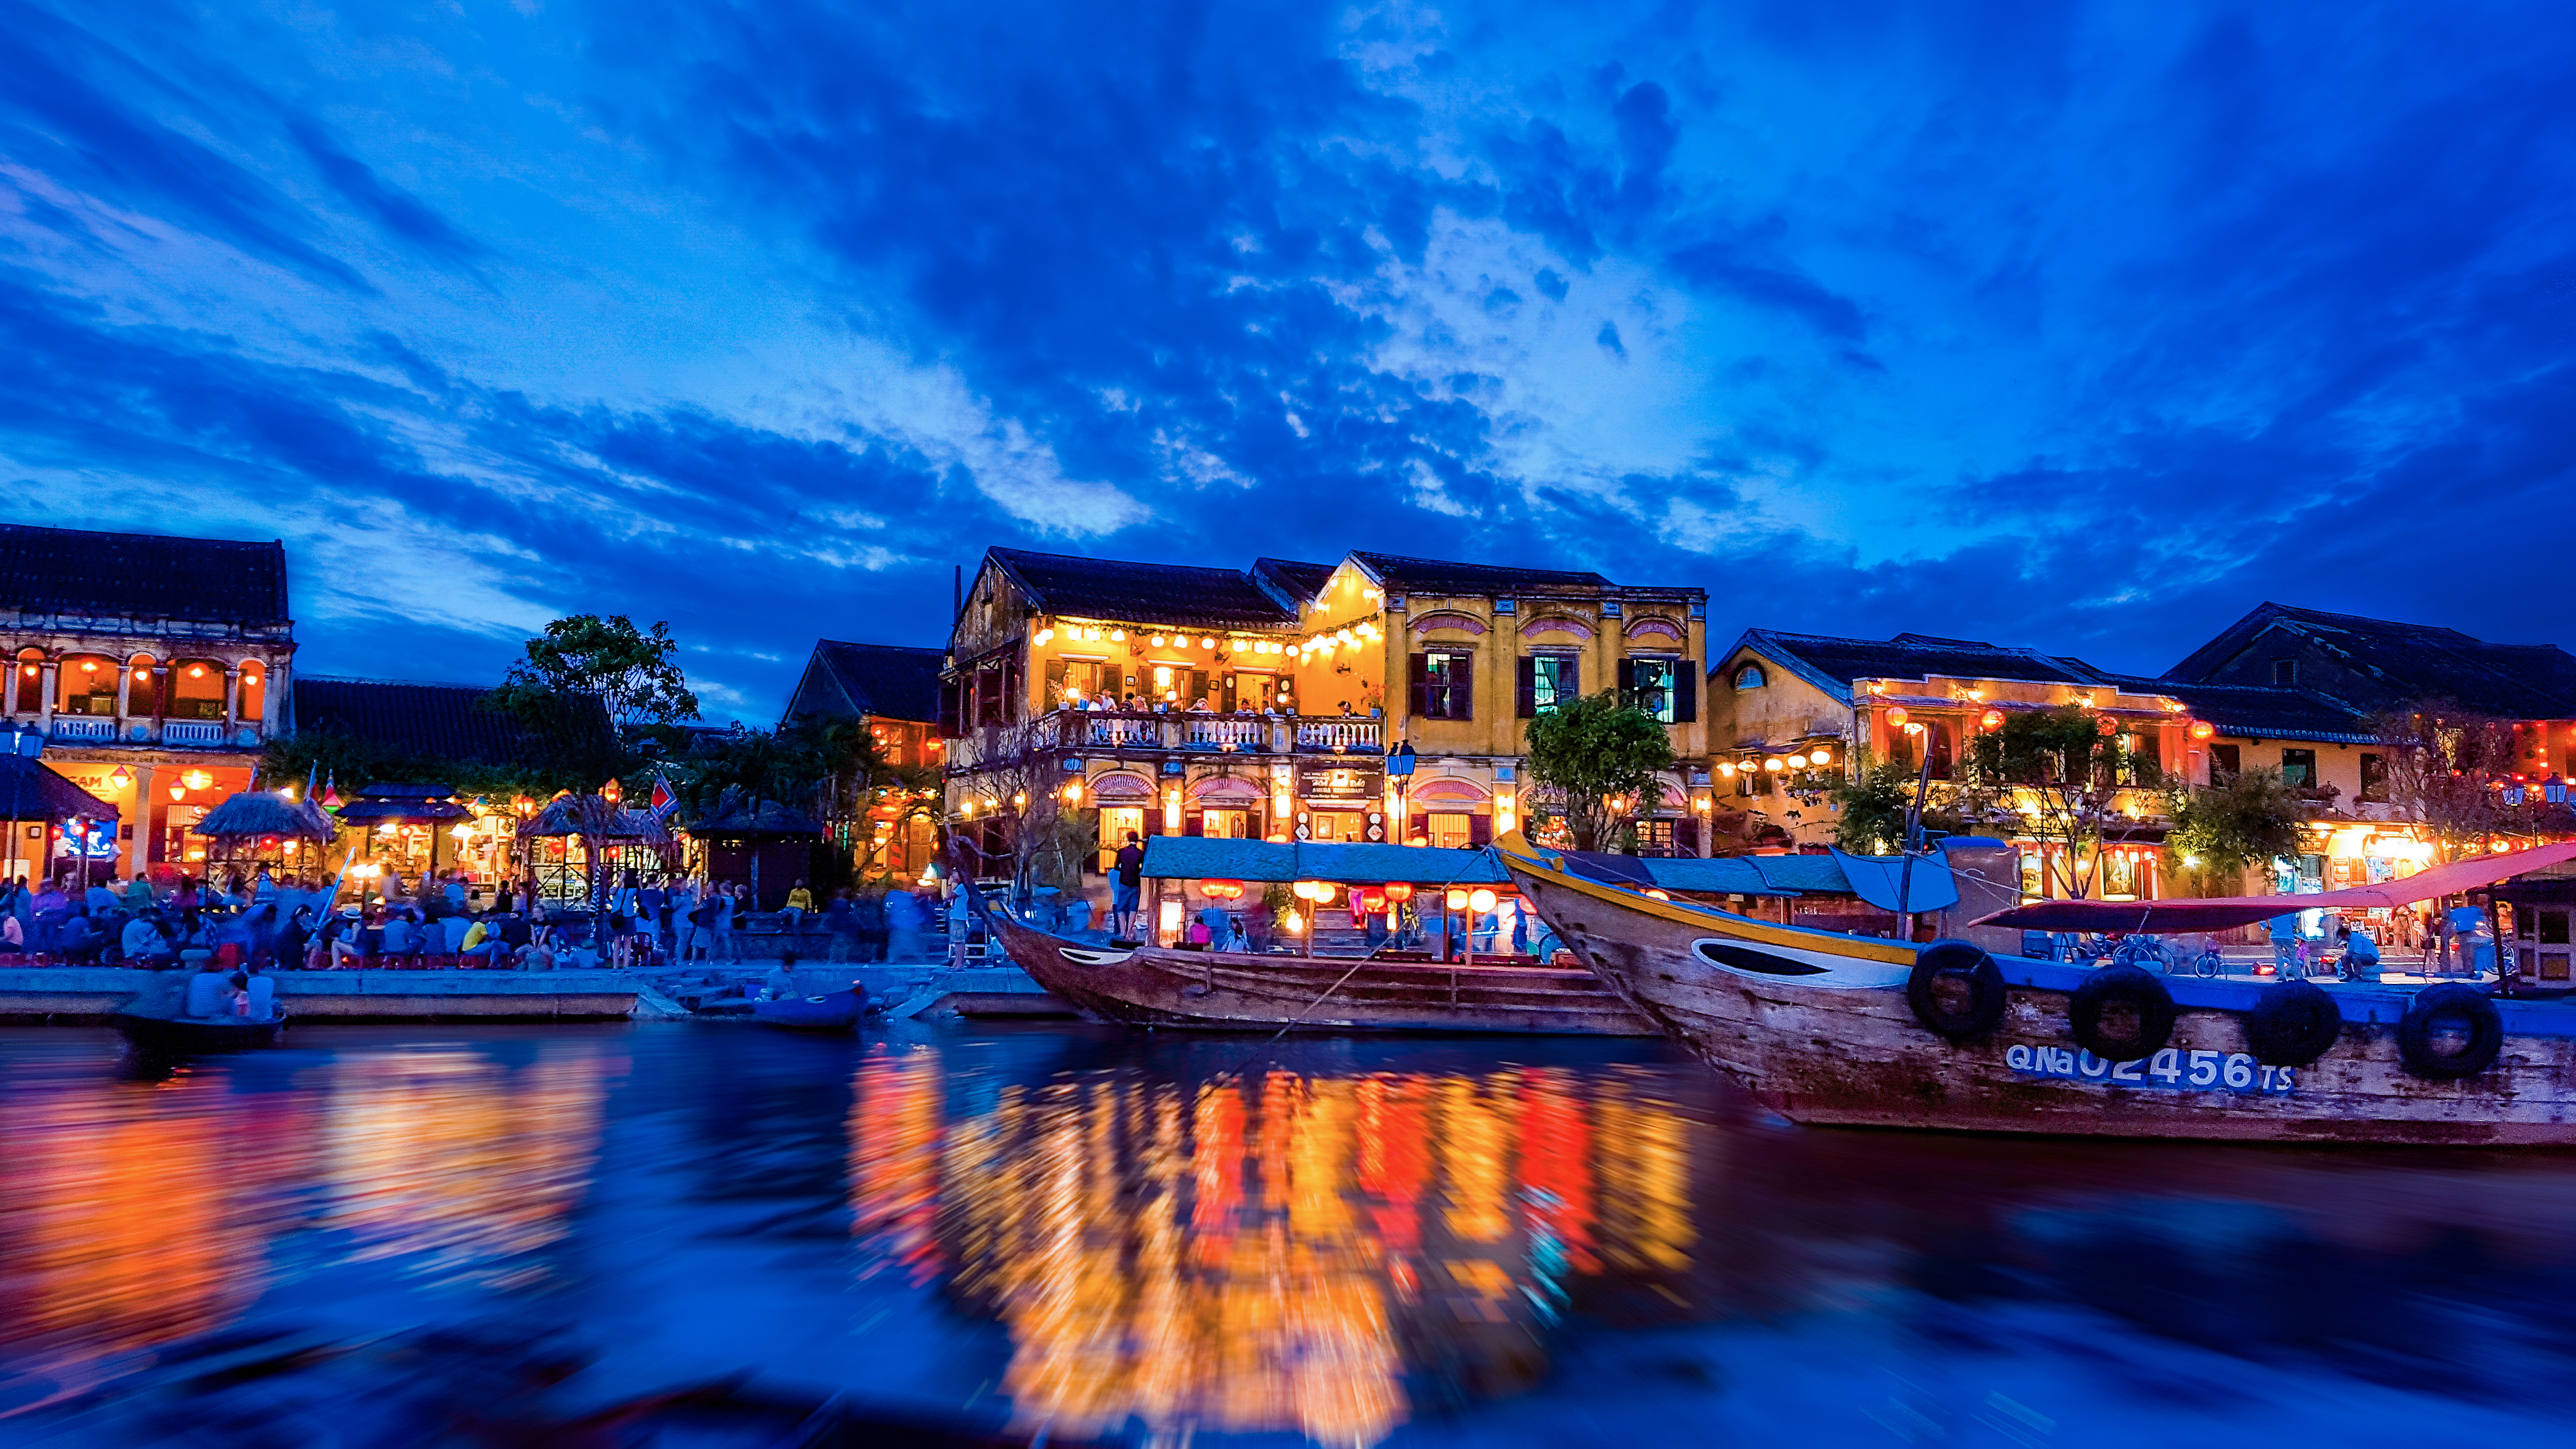
sea, water, night, town, cityscape, vacation, dusk, evening, reflection, long exposure, lights, resort, boats, nightscape, restaurants, riverside, hoi an